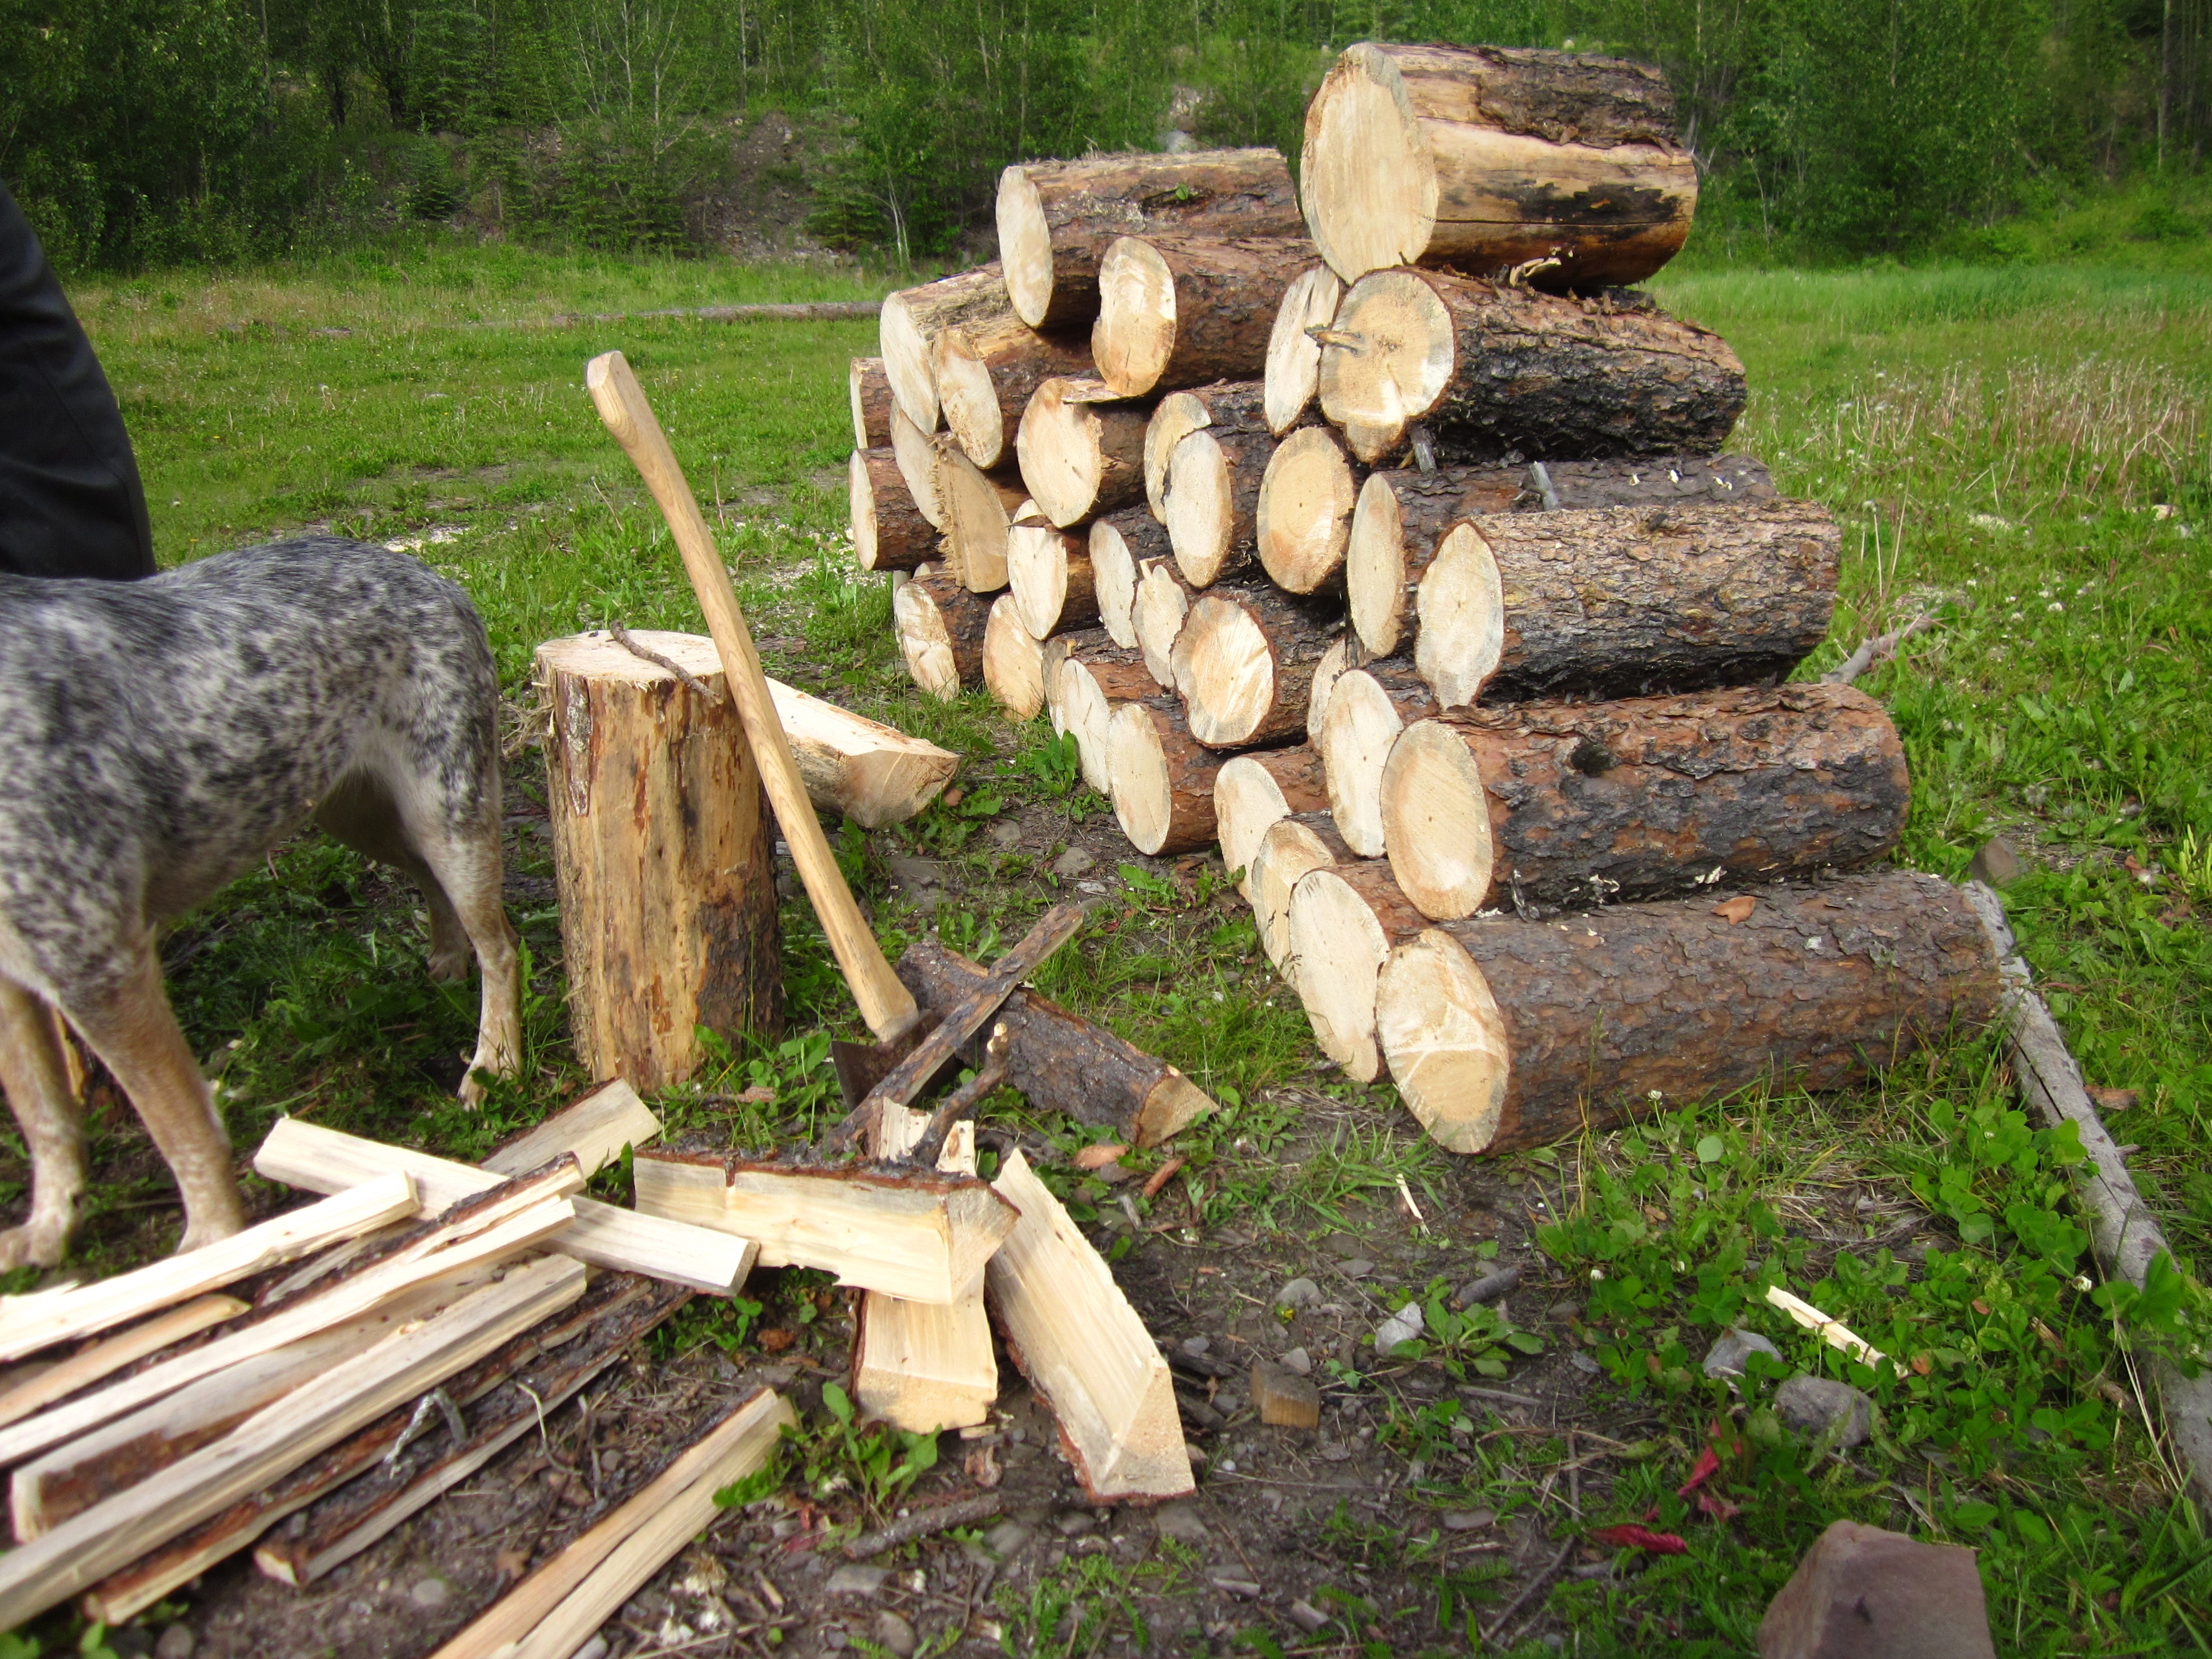
tree, wood, trunk, pile, log, firewood, stack, garden, camping, wood pile, fire wood, cut, camp, logs, stacked, timber, yard, fuel